Dilbert (TV series)

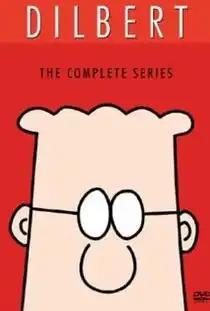
The DVD cover for the complete series

Columbia TriStar Home Entertainment released the complete series on DVD in Region 1 on January 27, 2004. The set included some special features including trailers and clip compilations with commentary by Scott Adams, executive producer Larry Charles, and voice actors Chris Elliott, Larry Miller, Kathy Griffin, and Gordon Hunt. The DVDs can be played on some PCs and DVD players with Region 2.